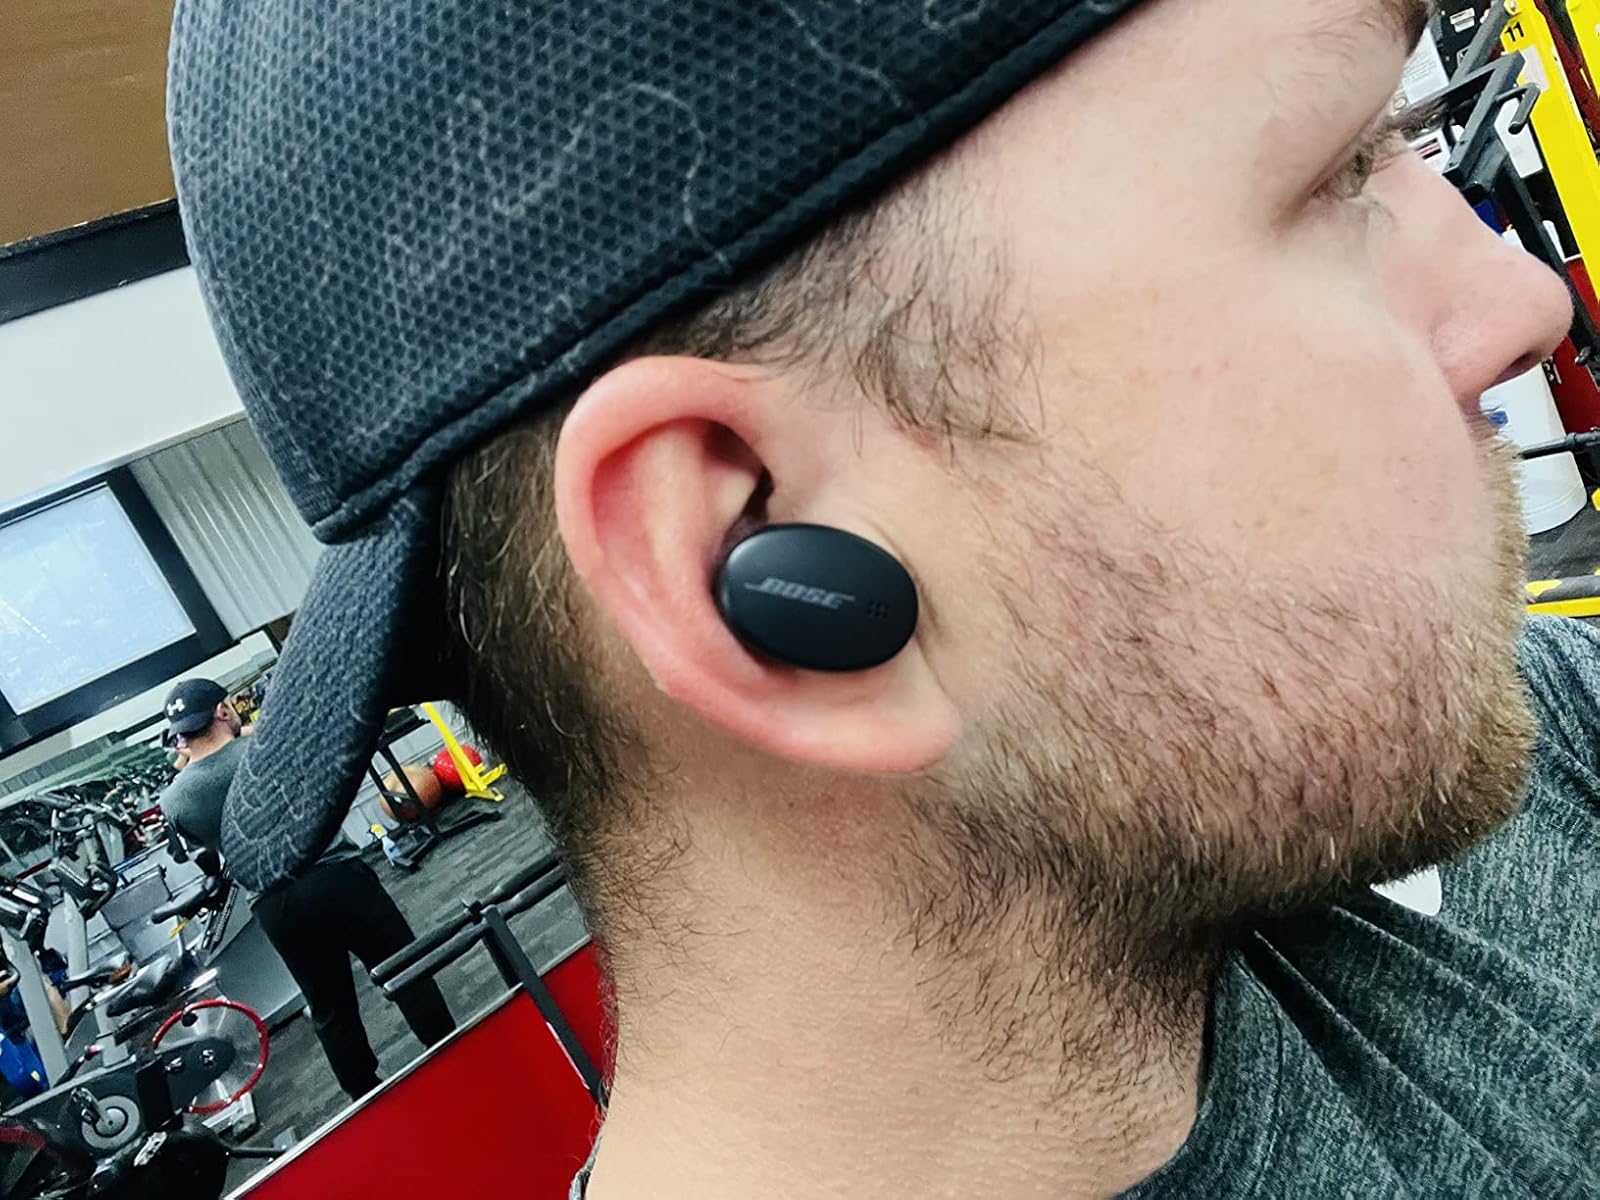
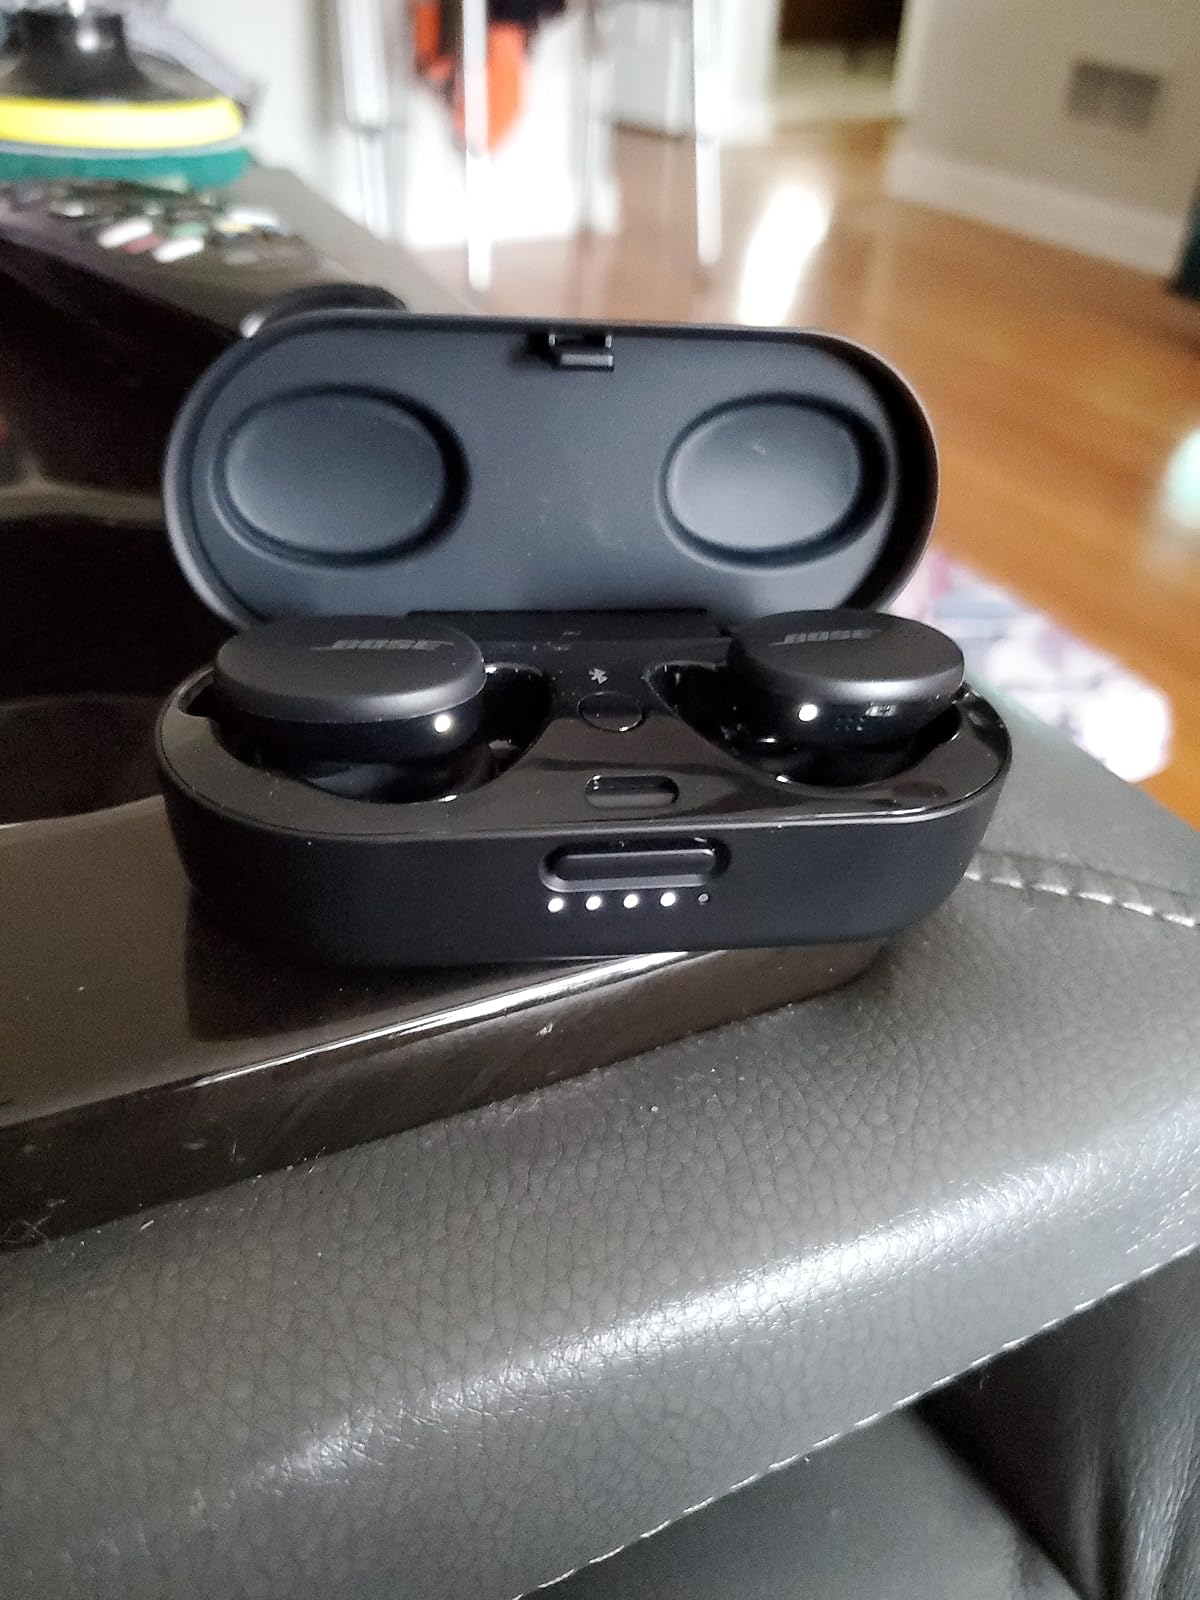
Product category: earbuds
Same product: yes